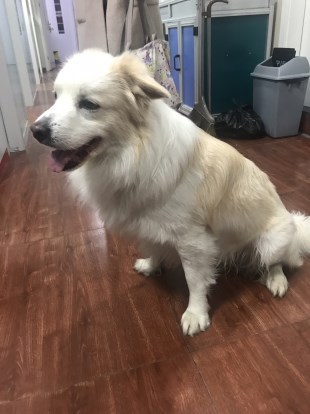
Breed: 2594-n000109-Border_collie